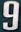
Number: 9